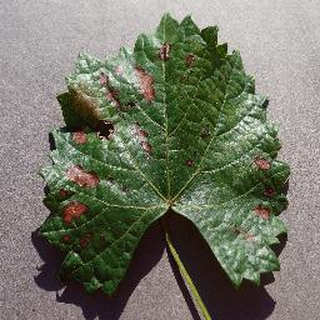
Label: grape_esca_black_measles